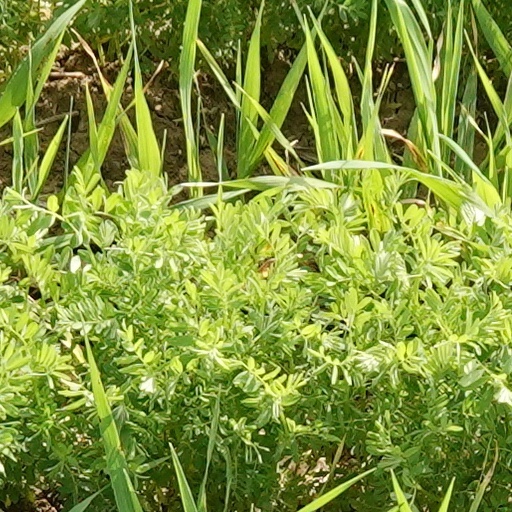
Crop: wheat